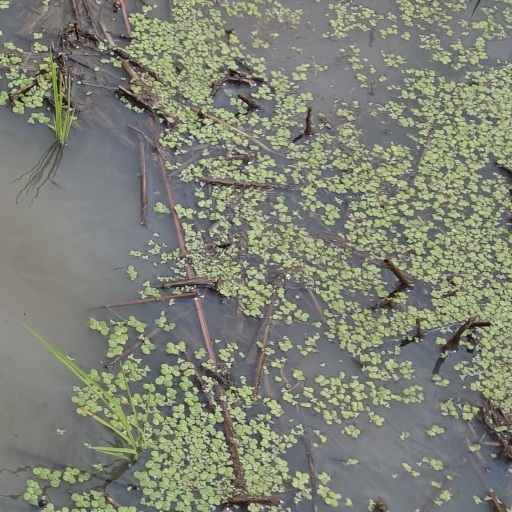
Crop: rice